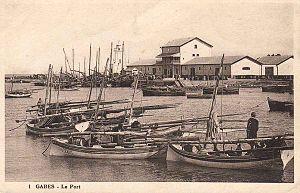
Gabès est une ville du sud-est de la Tunisie.